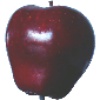
Label: Apple Red Delicious 1